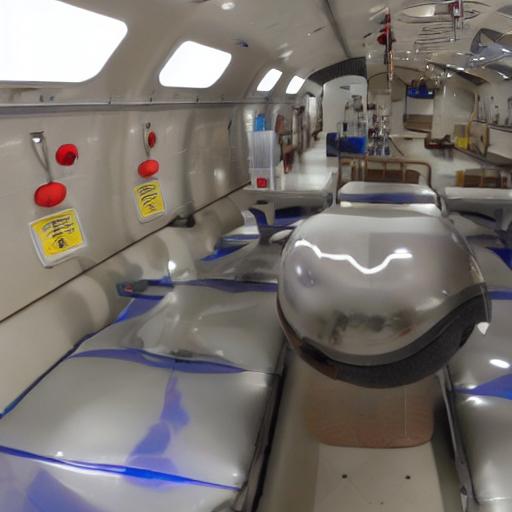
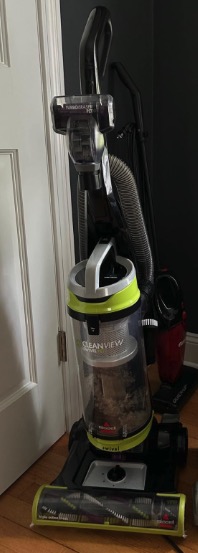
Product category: items_vacuum
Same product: no